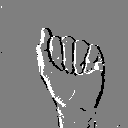
ASL letter: a